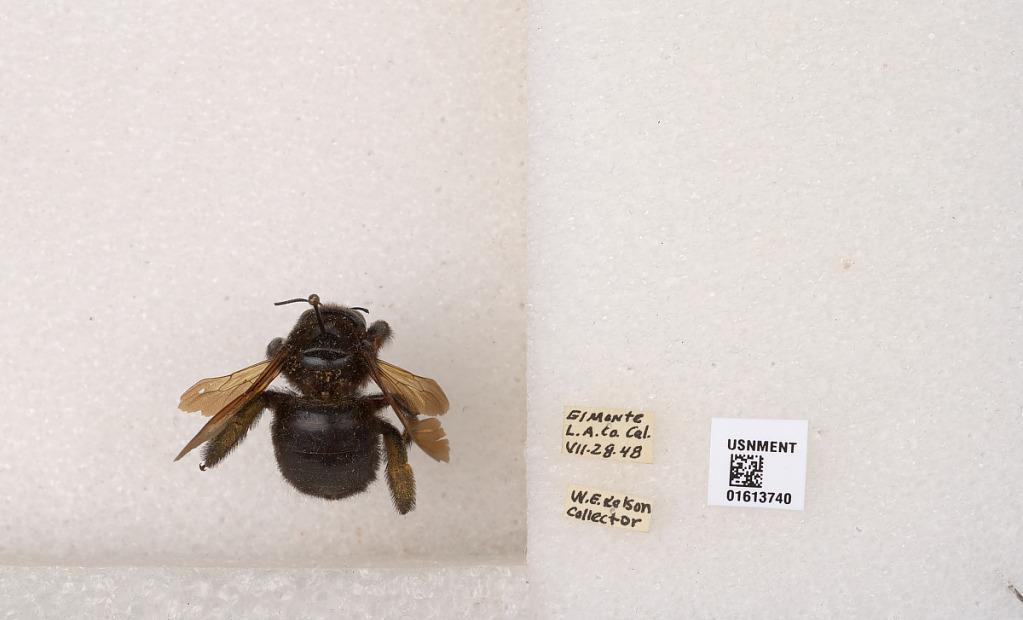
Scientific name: Xylocopa (Neoxylocopa) varipuncta Patton
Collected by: W. Kelson
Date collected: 1948-7-28
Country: United States
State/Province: California
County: Los Angeles
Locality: El Monte
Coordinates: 34.0686, -118.028